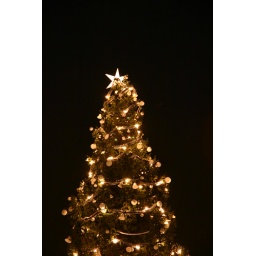
The Christmas tree in the market square